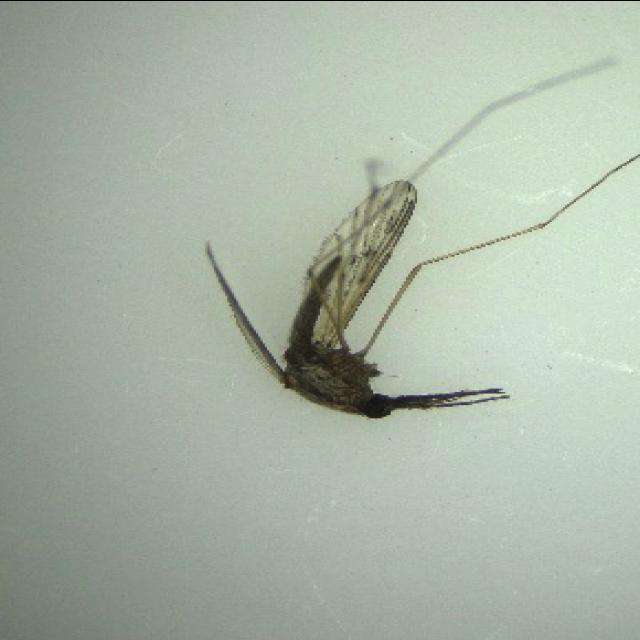
Species: anopheles_sinensis